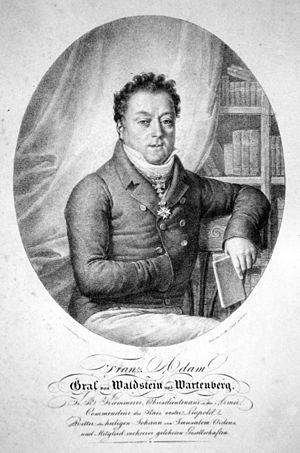
Franz de Paula Adam Norbert Wenzel Ludwig Valentin von Waldstein est un militaire, un explorateur et naturaliste allemand, né le 14 février 1759 à Vienne et mort le 24 mai 1823.